FlyAway (bus)

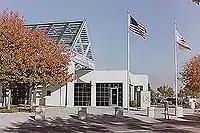
Irvine Transportation Center

This route travels between LAX and the Patsaouras Transit Plaza on the east side of Union Station in downtown Los Angeles. It facilitates those who use public transportation to get to Union Station and then transfer to the bus to complete their journey. There is, however, a parking garage available for those who wish to drive to Union Station on the Vignes Street side, though the rates are higher than at Van Nuys.